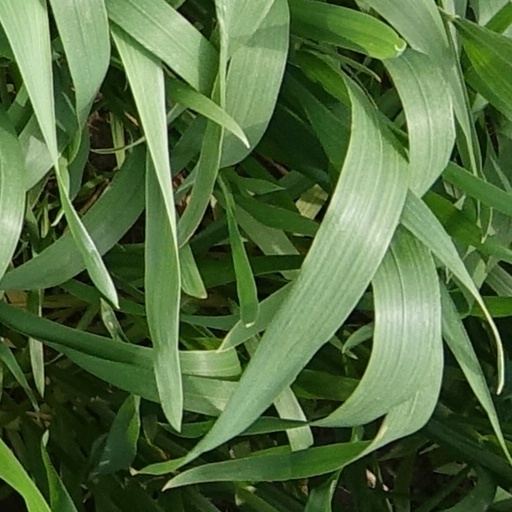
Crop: wheat